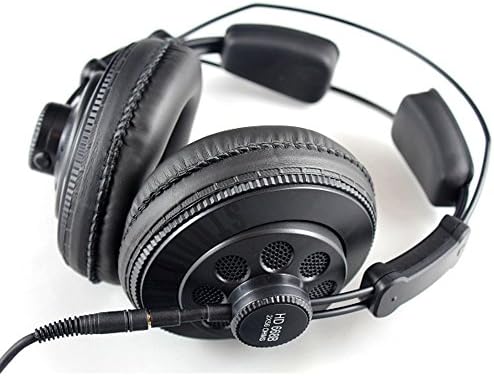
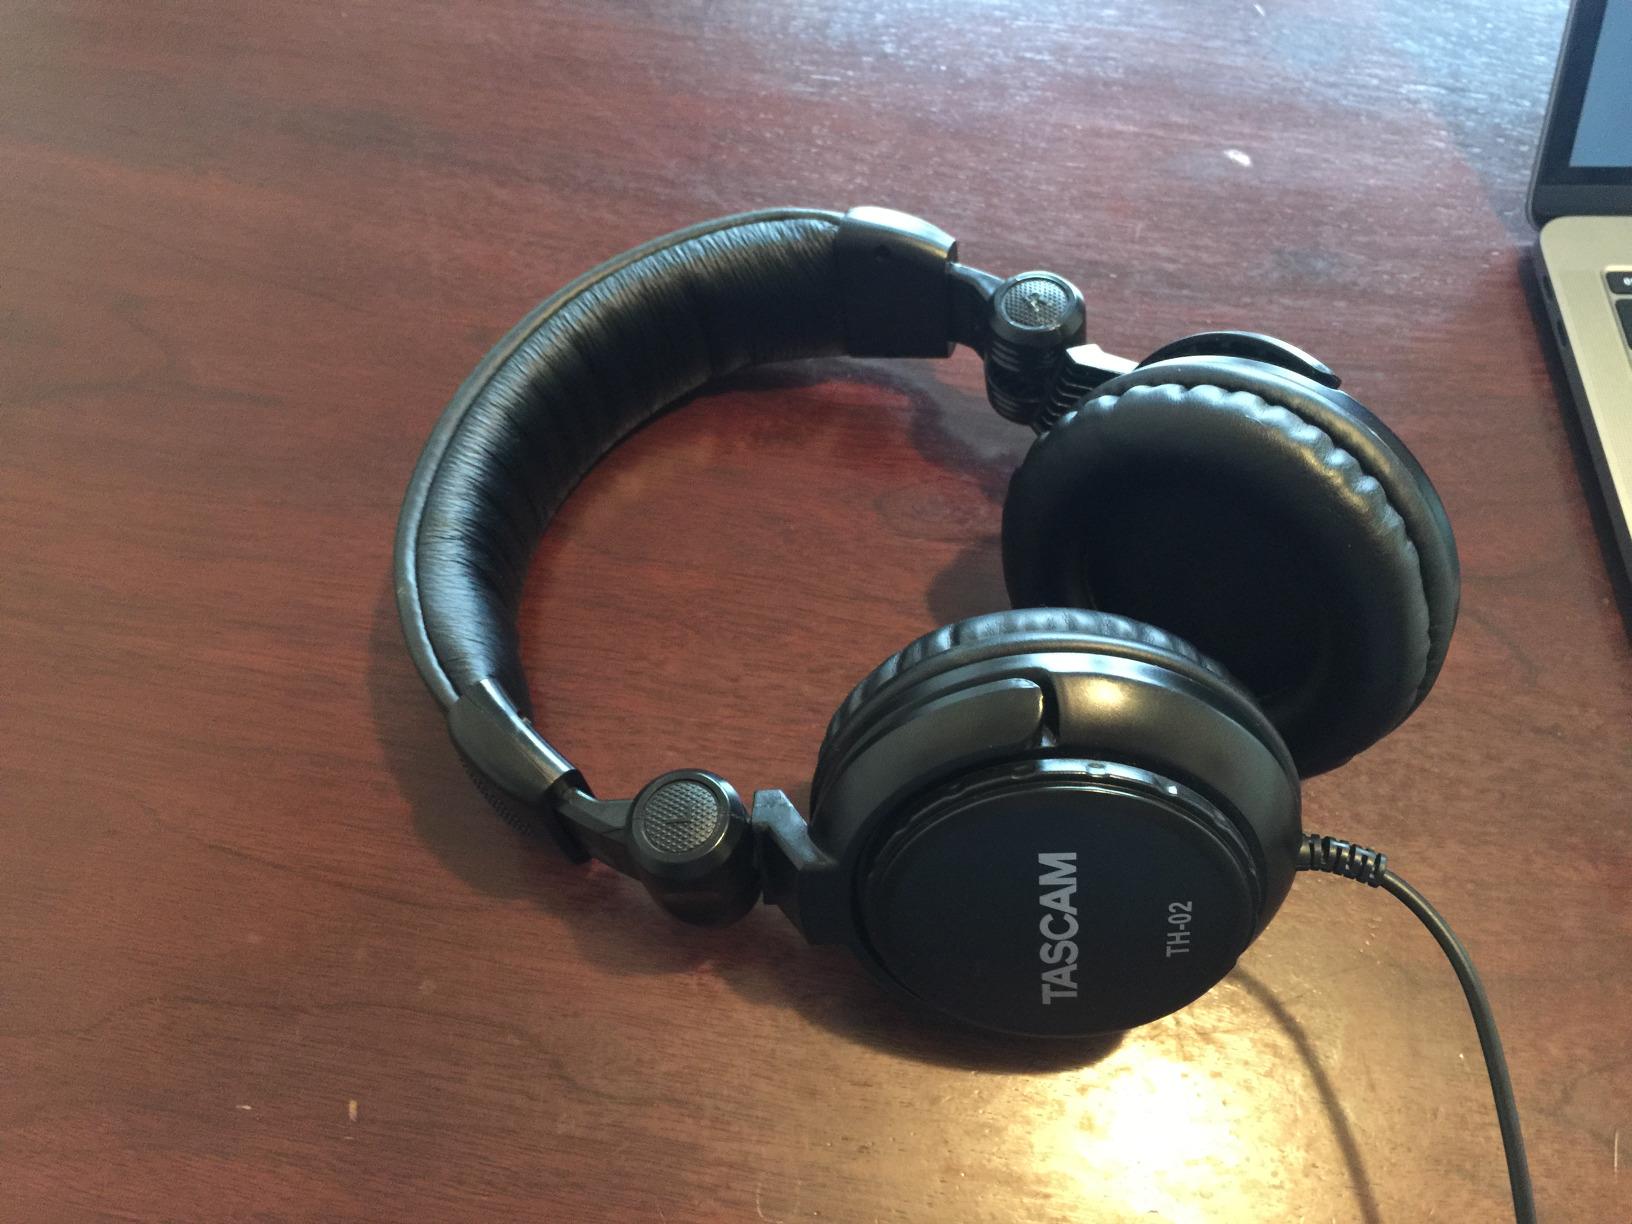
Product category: headphones
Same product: no